Rasmus Lindgren

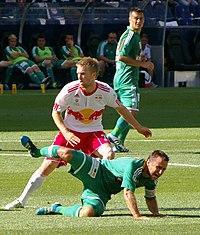
Lindgren looks on as Steffen Hofmann is fouled during a match between Rapid Wien and Red Bull Salzburg.

He made his debut for the club, starting the whole game, in a 4–1 win against Liepājas Metalurgs in the first leg of the UEFA Europa League Second Qualifying Round. Three days later on 17 July 2011, Lindgren made his league debut in the opening game of the season against Austria Wien, starting the whole game in defensive midfield position, winning 2–0. However, he missed the return of the UEFA Europa League Second Qualifying Round against Liepājas Metalurgs, due to a groin injury, as Red Bull Salzburg drew 0–0 to progress to the next round. Lindgren returned to the starting line–up against FC Wacker Innsbruck on 24 July 2011, only to be sent–off for the second bookable offence in the last game, as the club won 1–0. He played in both legs of the UEFA Europa League Play–Off Round against AC Omonia, as Red Bull Salzburg went through to the group stage following a 2–2 draw on aggregate, thanks to away goal. Since joining the club, Lindgren was involved in the first team, rotating in either playing in the defensive midfield position and centre–back position. Lindgren scored his first goal in a 4–0 win over SAK Klagenfurt in the second round of Austrian Cup on 21 September 2011. He later scored his second goal for the club, in a 2–2 draw against Admira Wacker Mödling on 24 March 2012. Lindgren then set up one of the goals for Red Bull Salzburg, as the club won 5–1 win against Admira Wacker Mödling on 13 May 2012, securing in winning the league. As the 2011–12 season progressed, he found himself out of the starting line–up, resulting in him being dropped to the substitute bench or injury concern and was even on the substitute bench, which saw Red Bull Salzburg winning the Austrian Cup. In his first season at the club, Lindgren went on to make thirty–four appearances and scoring two times in all competitions.